Ray Harroun

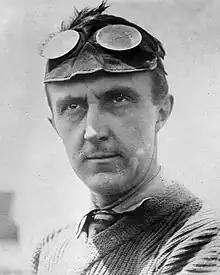
Harroun, circa 1911

Ray Wade Harroun (January 12, 1879 – January 19, 1968) was an American racing driver and pioneering race car constructor. He is most famous for winning the inaugural Indianapolis 500 in 1911.